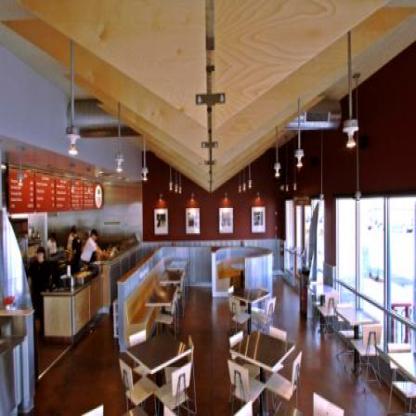
Scene: Indoor